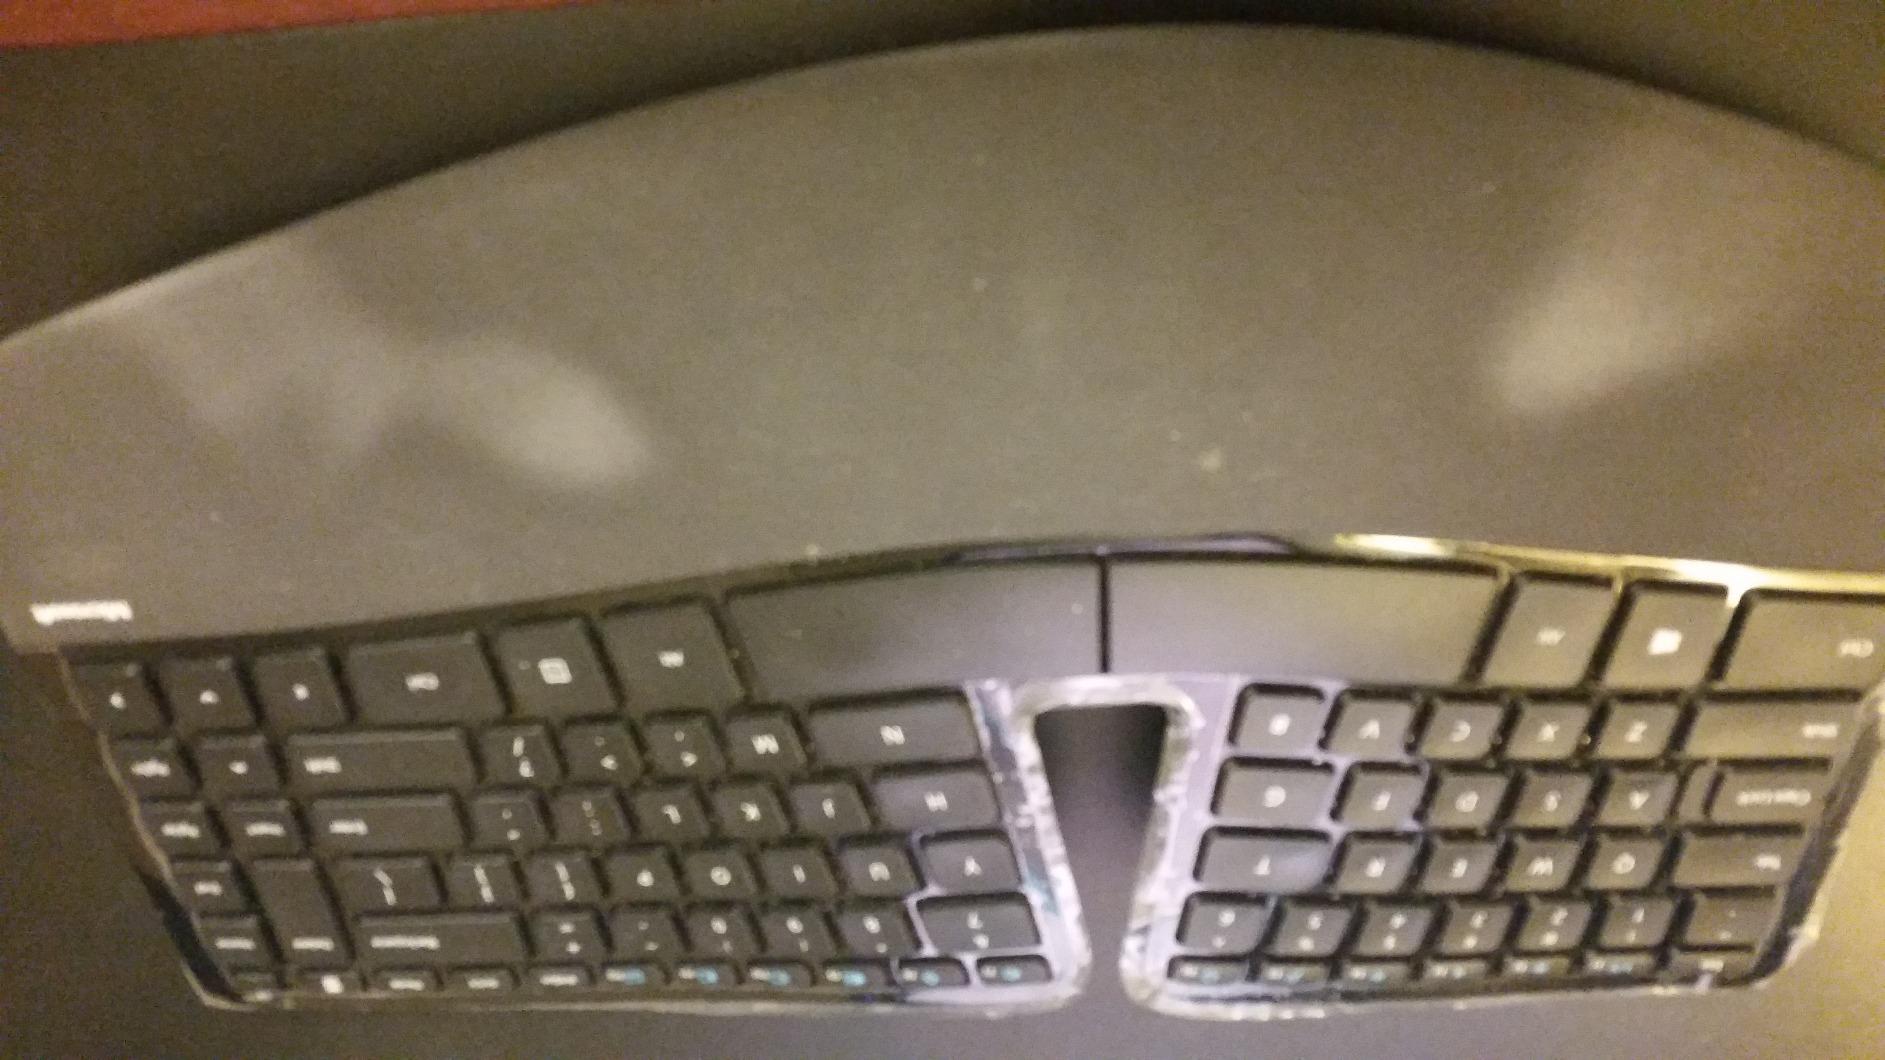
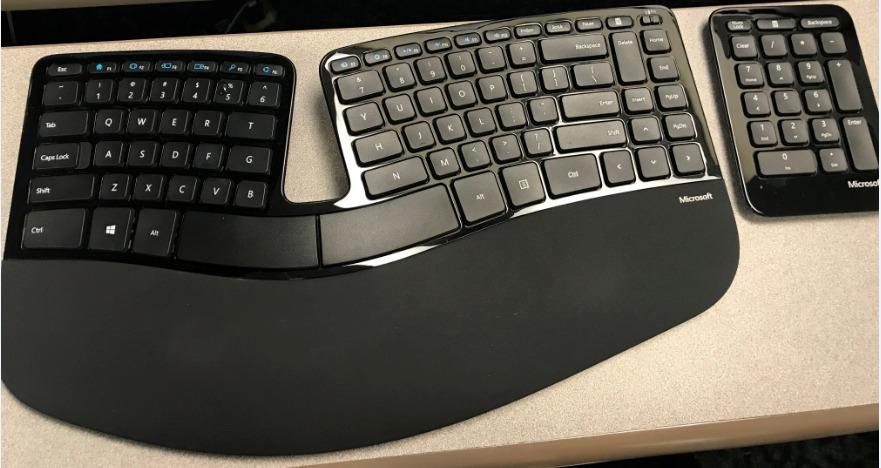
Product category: keyboard
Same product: yes